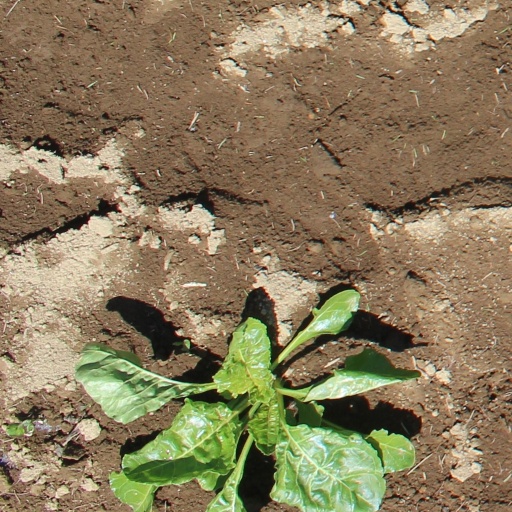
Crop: sugar beet